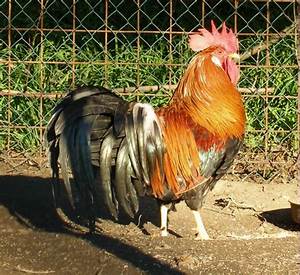
Label: chicken